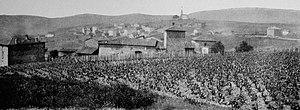
Dictionnaire illustré des communes du département du Rhône. Tome 2 / par MM. E. de Rolland et D. Clouzet.
Saint-Laurent-d'Oingt est une ancienne commune française située dans le département du Rhône en région Auvergne-Rhône-Alpes. Le 1ᵉʳ janvier 2017, elle a fusionné avec les communes du Bois-d'Oingt et d'Oingt pour former la commune nouvelle de Val d'Oingt.